Jhulelal (Hinduism)

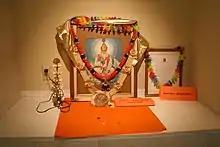
Picture of Jhule Lal in Hindu temple

Sindhi Hindus in India built a religious shrine and cultural complex in Kutch in the Indian state of Gujarat, near the border of Sindh Province. The 100-acre complex includes a 100-foot statue of Lord Jhulelal, a museum, meditation centre, an auditorium, and a cultural and arts-and-crafts centre with 100 accommodations. Aiming to be the "a centre for global Sindhi identity", the project costs an estimated ₹100 crore and was built on the donations from wealthy Indian Sindhis. Harish Fabiani, one of the key promoters of the project, stated regarding the cultural complex, "The younger generation is aware they are Sindhis, but they do not know their language. We must learn our language and culture. We should have a place we can call our own."